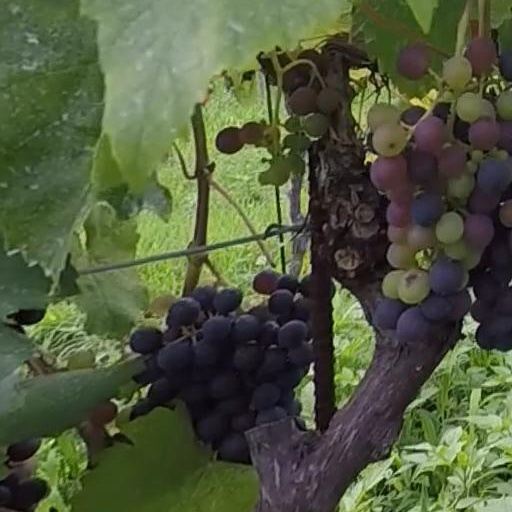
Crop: grape